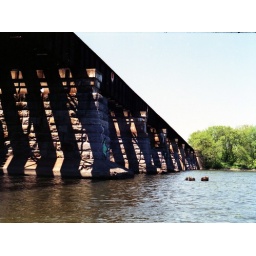
I believe this is the railroad bridge over the Mohawk, somewhere near Alplaus.